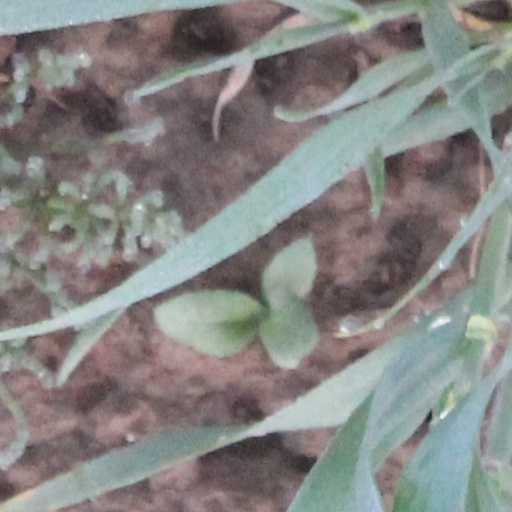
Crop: wheat